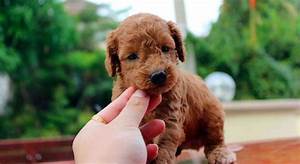
Label: cane